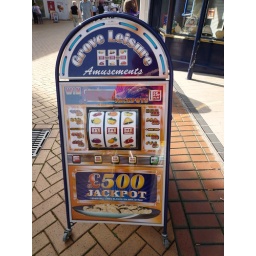
A fruit machine A-board outside Grove Leisure in Chelmsford High Street